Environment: real
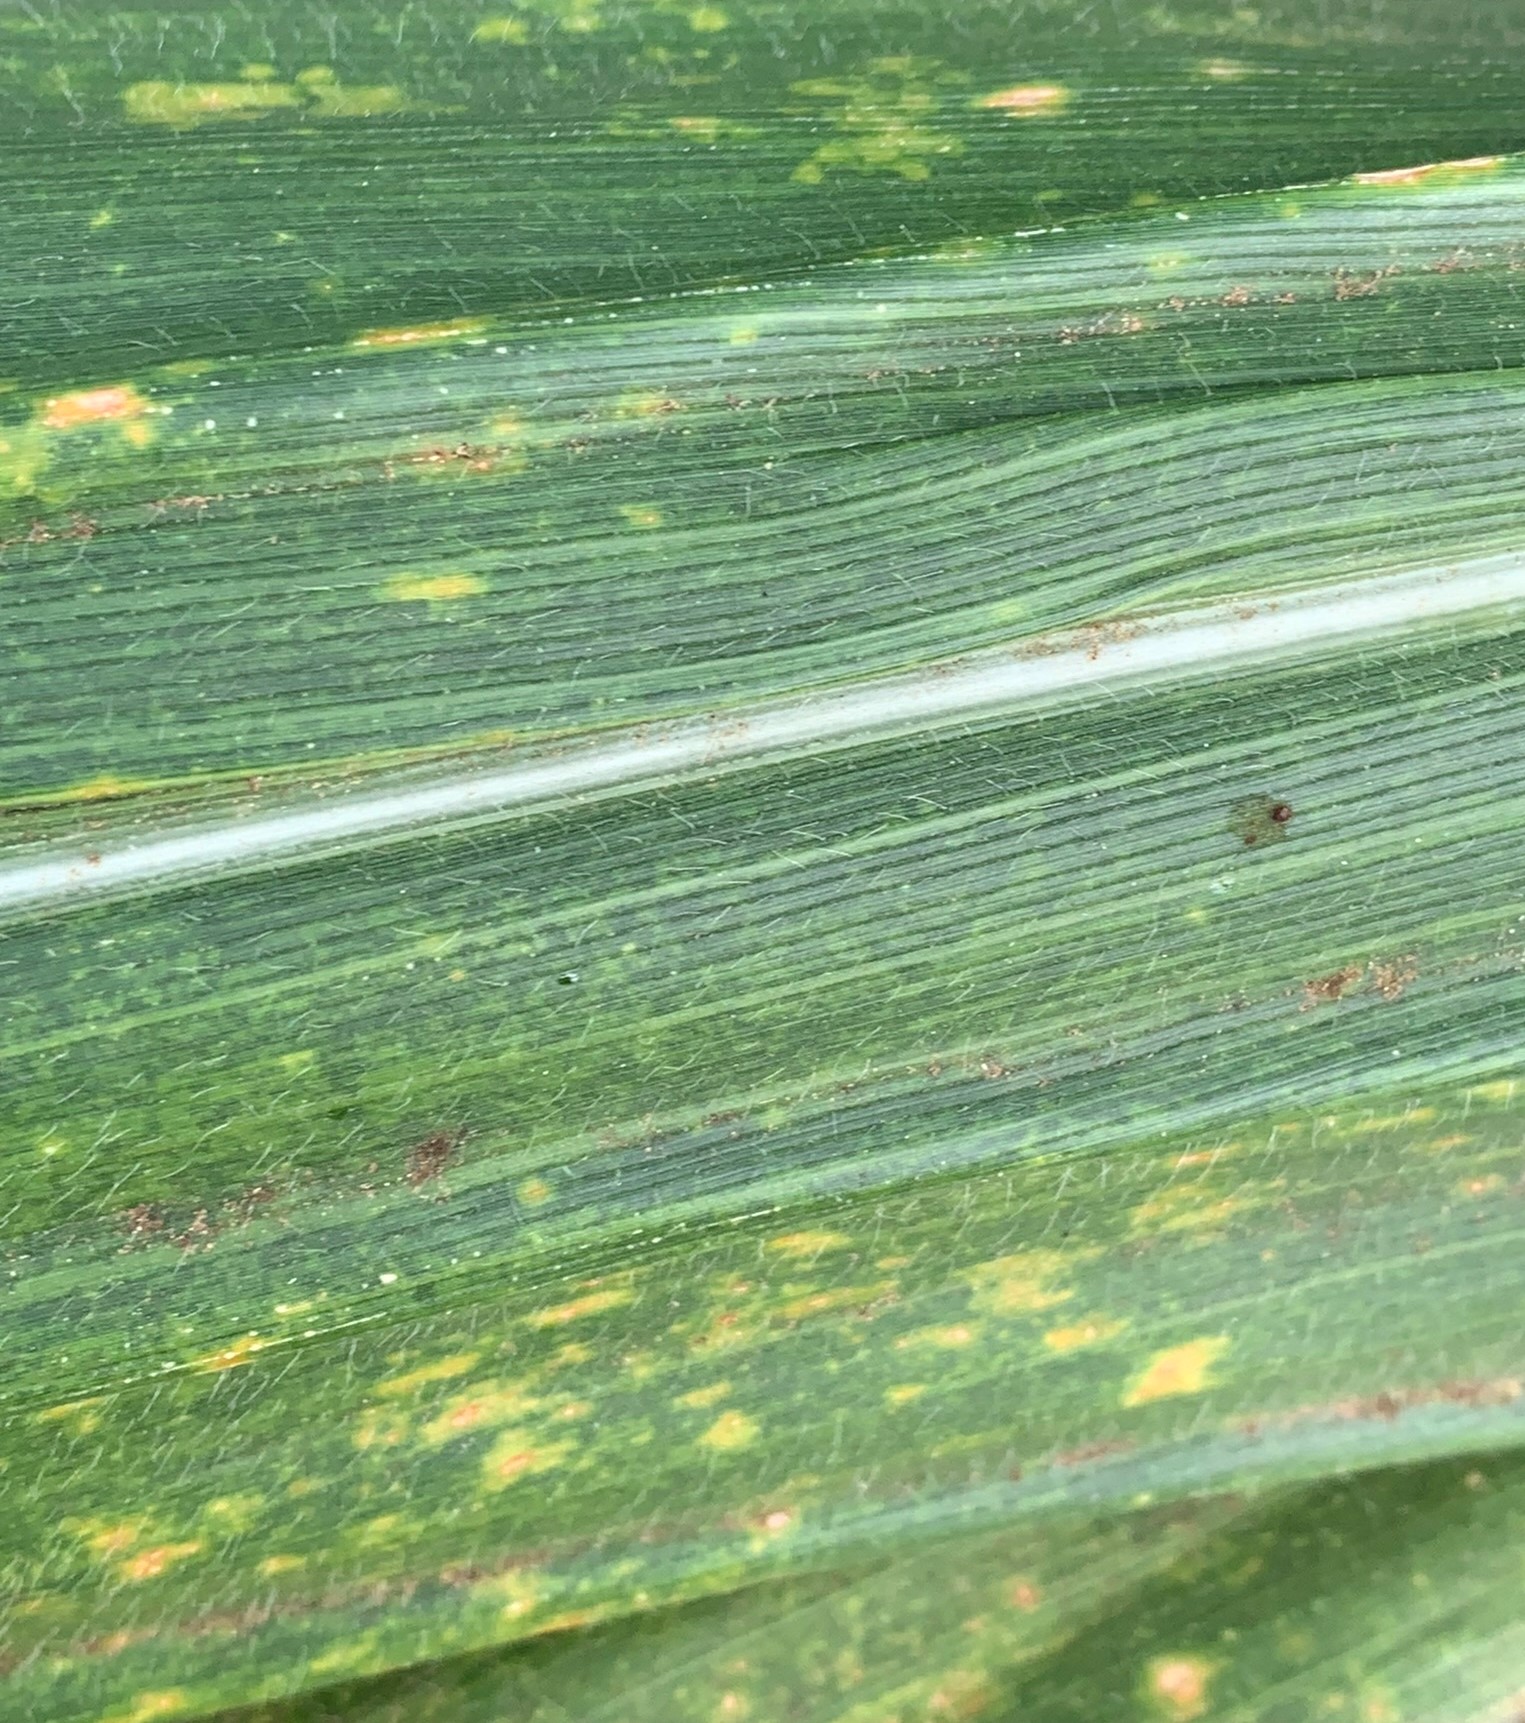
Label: lethal_necrosis